SoFi Stadium

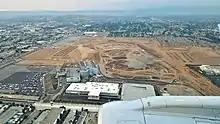
2016 aerial view of the stadium construction site, adjacent to The Forum. The new Hollywood Park Casino is in the foreground.

The NFL approved the Inglewood proposal and the Rams' relocation back to Los Angeles, 30–2, on January 12, 2016, over the rival proposal. On July 14, 2016, it was announced that Turner Construction and AECOM Hunt would oversee construction of the stadium and that the architectural firm HKS, Inc. would design the stadium. On October 19, 2016, the Federal Aviation Administration (FAA) determined that a tall LB 44 rotary drill rig would not pose a hazard to air navigation, so it approved the first of several pieces of heavy equipment to be used during construction. The stadium design had been under review by the FAA for more than a year because of concerns about how the structure would interact with radar at nearby Los Angeles International Airport (LAX). On December 16, 2016, it was reported in "Sports Business Journal" that the FAA had declined to issue permits for cranes needed to build the structure. "We're not going to evaluate any crane applications until our concerns with the overall project are resolved," said FAA spokesman Ian Gregor. The FAA had previously recommended building the stadium at another site because of the risks posed to LAX—echoing concerns raised by former United States Secretary of Homeland Security Tom Ridge. The Rams held the groundbreaking construction ceremony at the stadium site on November 17, 2016. The ceremony featured NFL Commissioner Roger Goodell and Rams' owner Stan Kroenke. On December 23, 2016, the FAA approved the large construction cranes to build the stadium.